Madonna

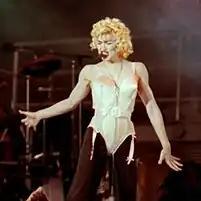
A blond woman onstage with curly hair, and wearing a white corset and black pants. The background is black and smoky.

Tony married the family's housekeeper, Joan Gustafson, that same year. They were married for 58 years until Joan's death in 2024, and had three children: Joey (who died shortly after his 1967 birth from a heart defect), Jennifer (born 1968), and Mario (born 1969).